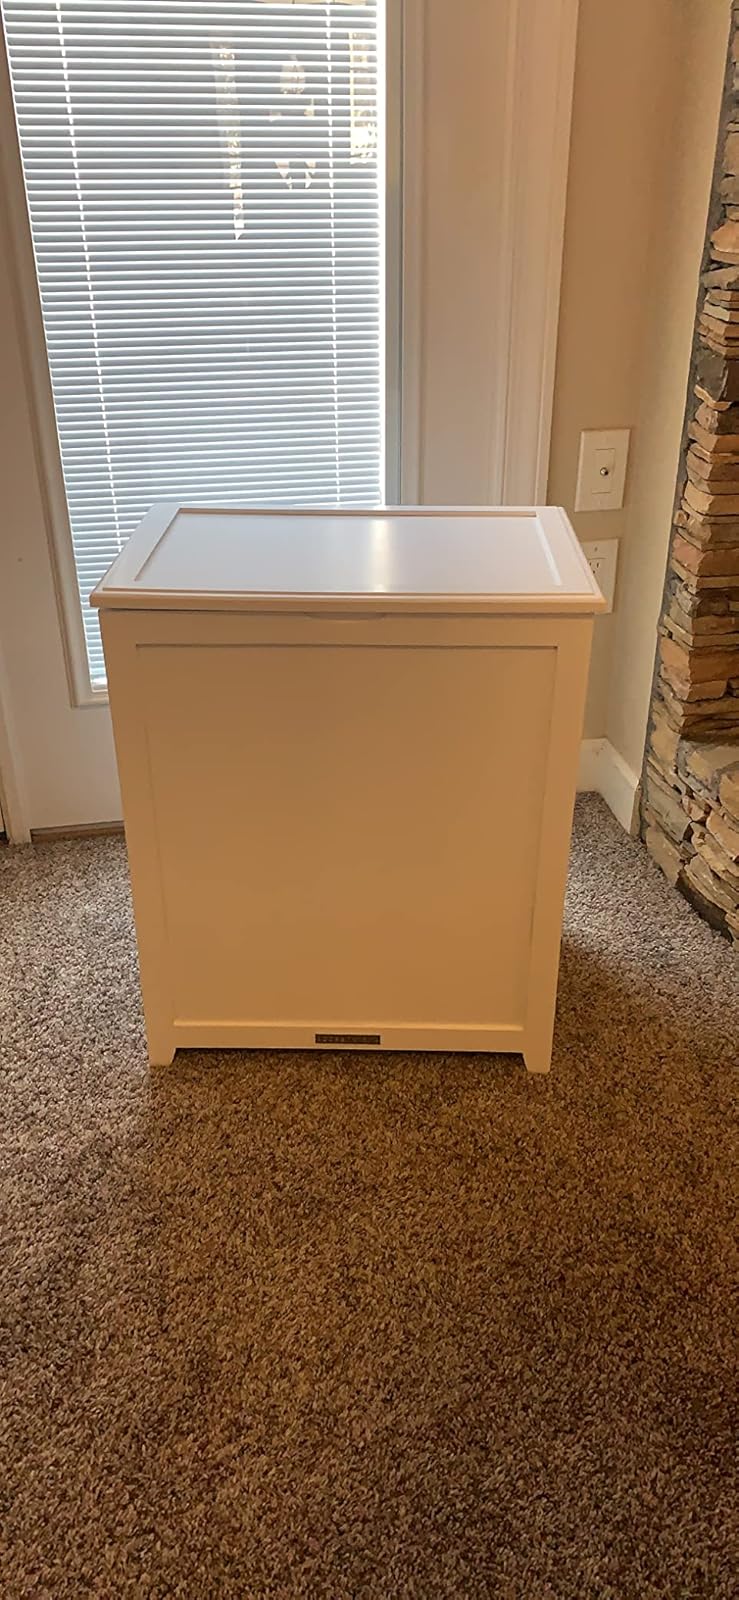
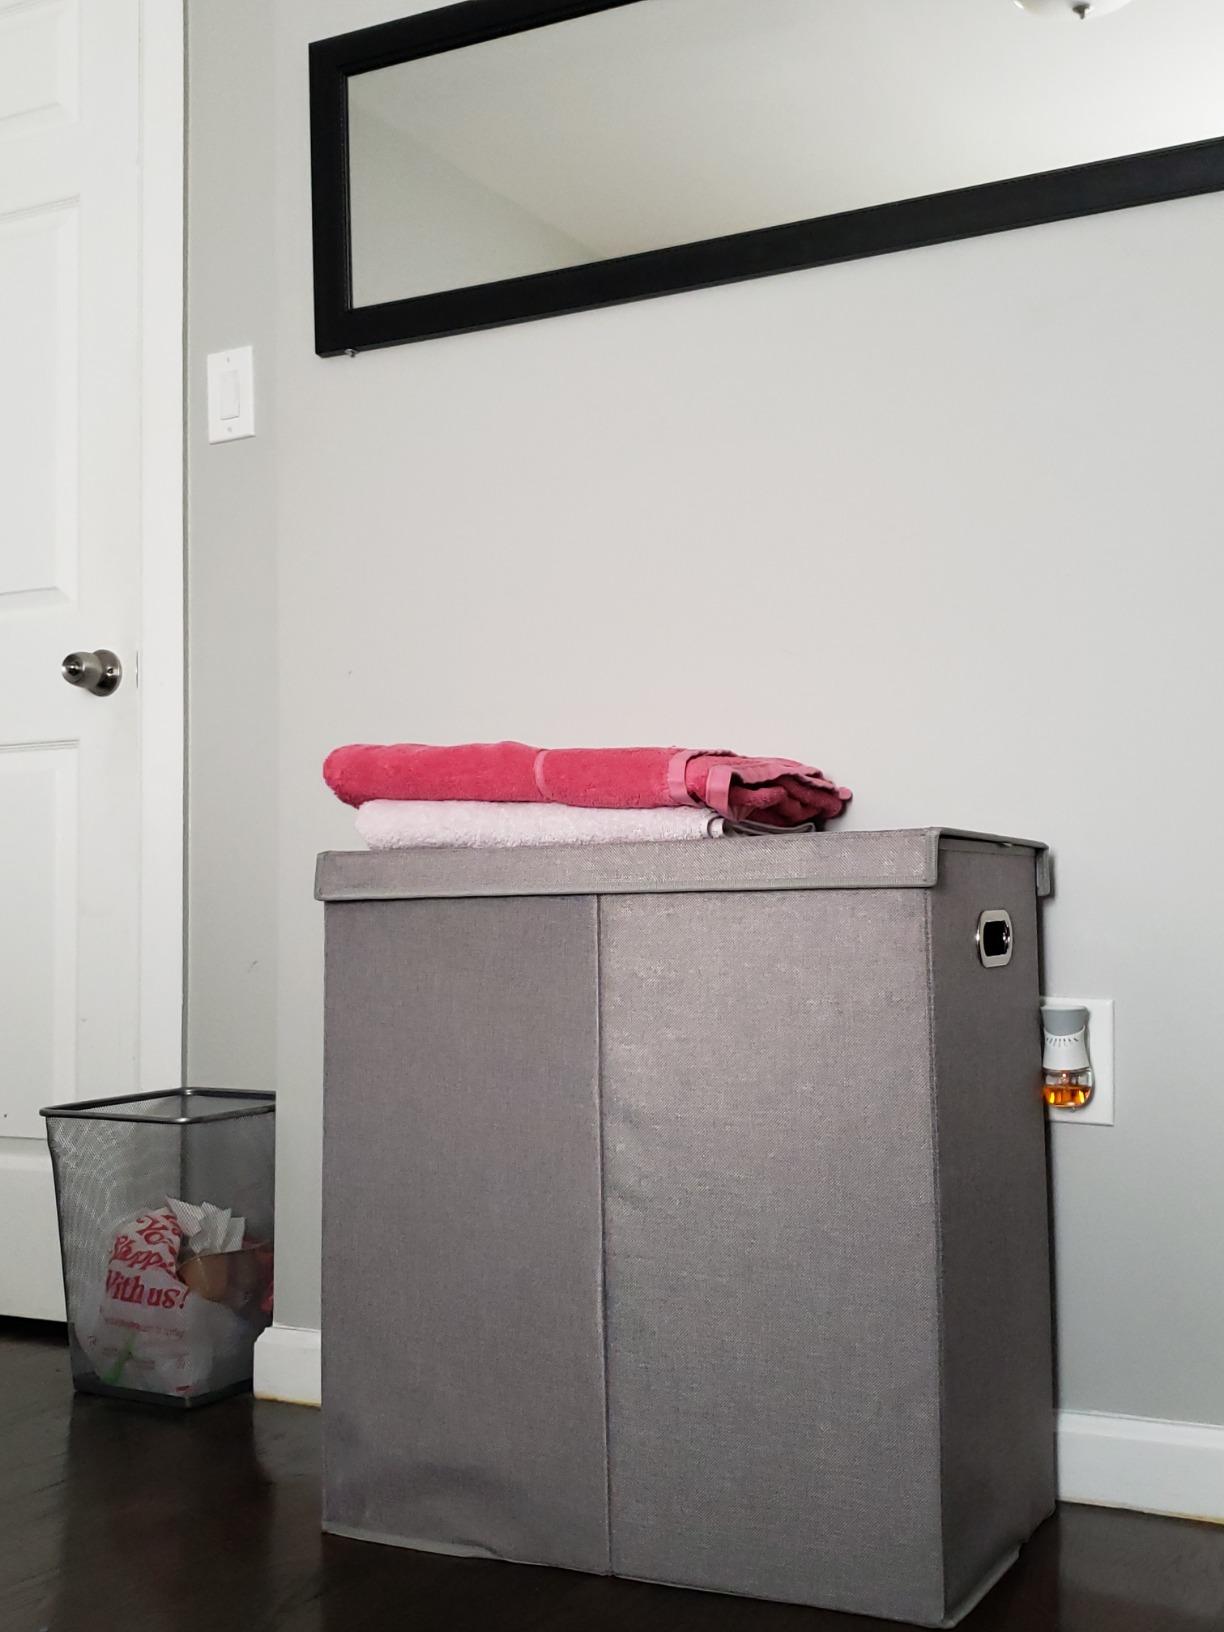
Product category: items_hamper
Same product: no